HMCS Prince David

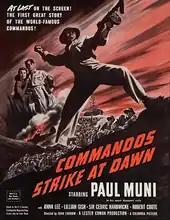
1942 movie poster, "Commandos Strike at Dawn"

After the attack on Pearl Harbor, "Prince David" was transferred to Canada's West Coast to join her sister ships for a refit and upgrade of weapons. Now based in Esquimalt, they were to take up defensive duties in the Pacific Northeast, off British Columbia. As well as providing protection to shipping in the region, they were to reassure the public by their presence and satisfy American demands for a Canadian naval force in the area.